Bois de la Cambre

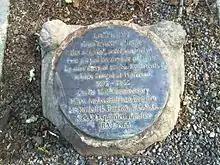
Bronze plaque commemorating the 150th anniversary of the cricket match played by British troops before the Battle of Waterloo on 17 June 1815

On 17 June 1815, on the eve of the Battle of Waterloo, English soldiers played a cricket match on a ground located in the area currently covered by the park. Ever since, this area has been called ("The Englishmen's Lawn"), although few are aware of the name. In 1965, the then British Ambassador in Belgium planted an oak tree and unveiled a bronze plaque to commemorate the 150th anniversary of this sporting and historical event.